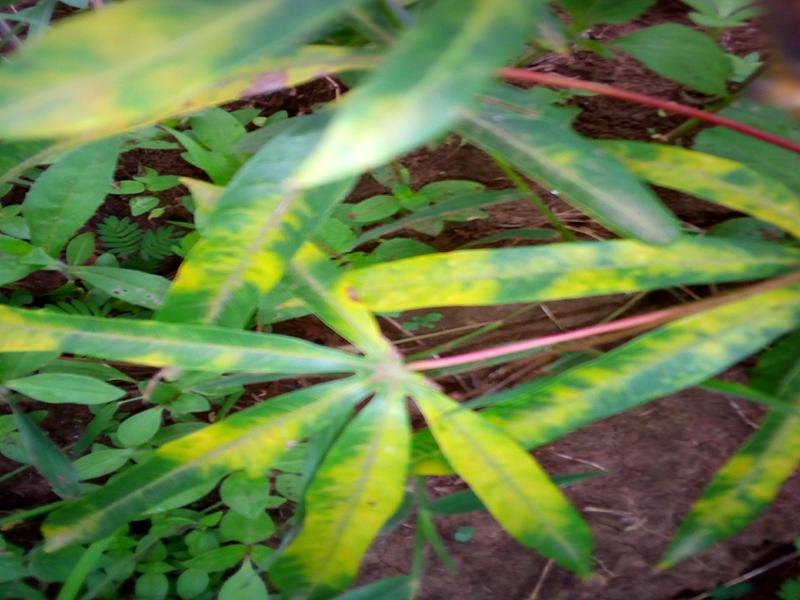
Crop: cassava
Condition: brown_streak_disease